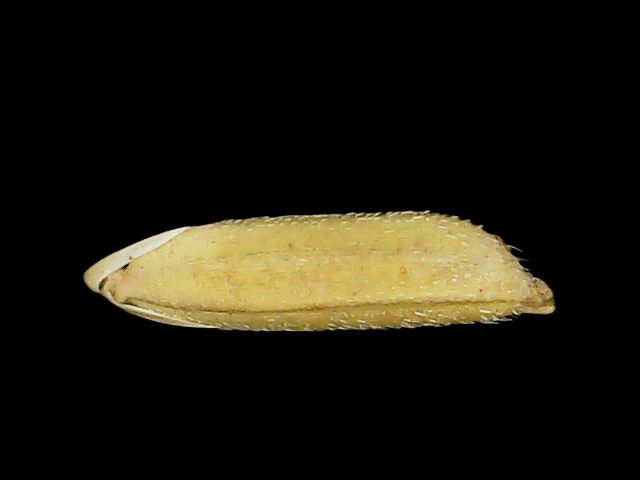
Rice variety: Binadhan26